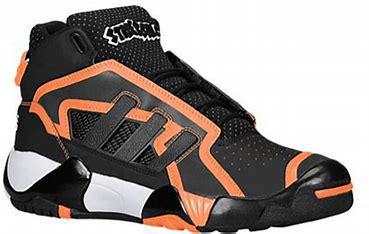
Brand: adidas
Model: originals Adidas Originals Streetball